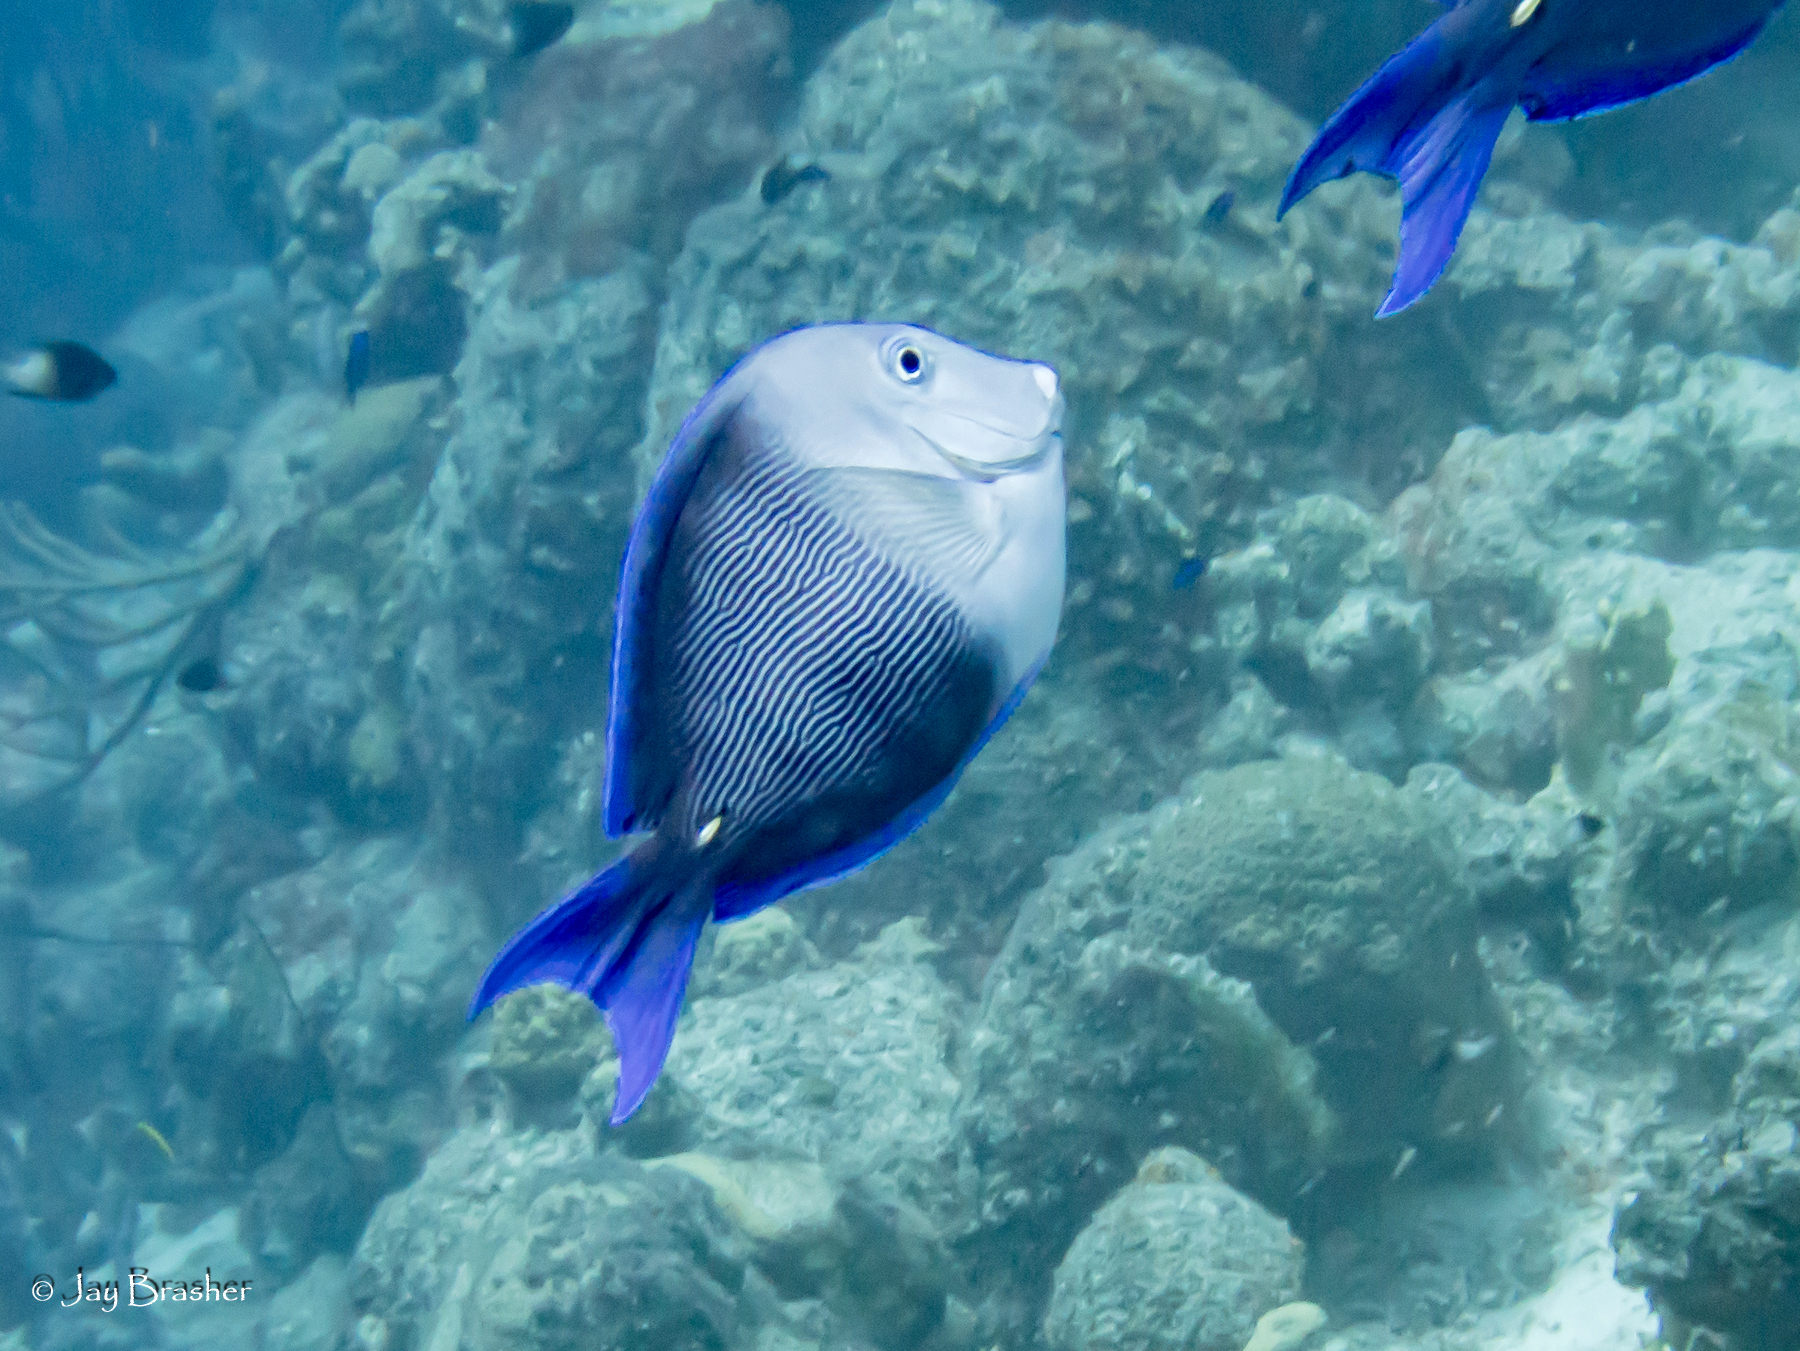
Acanthurus coeruleus (Atlantic Blue Tang)